Tryphosa Jane Wallis

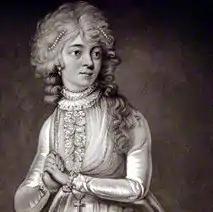
by John Graham

Tryphosa Jane Wallis or Tryphosa Jane Campbell or Miss Wallis from Bath (11 January 1774 – 29 December 1848) was a British actress.